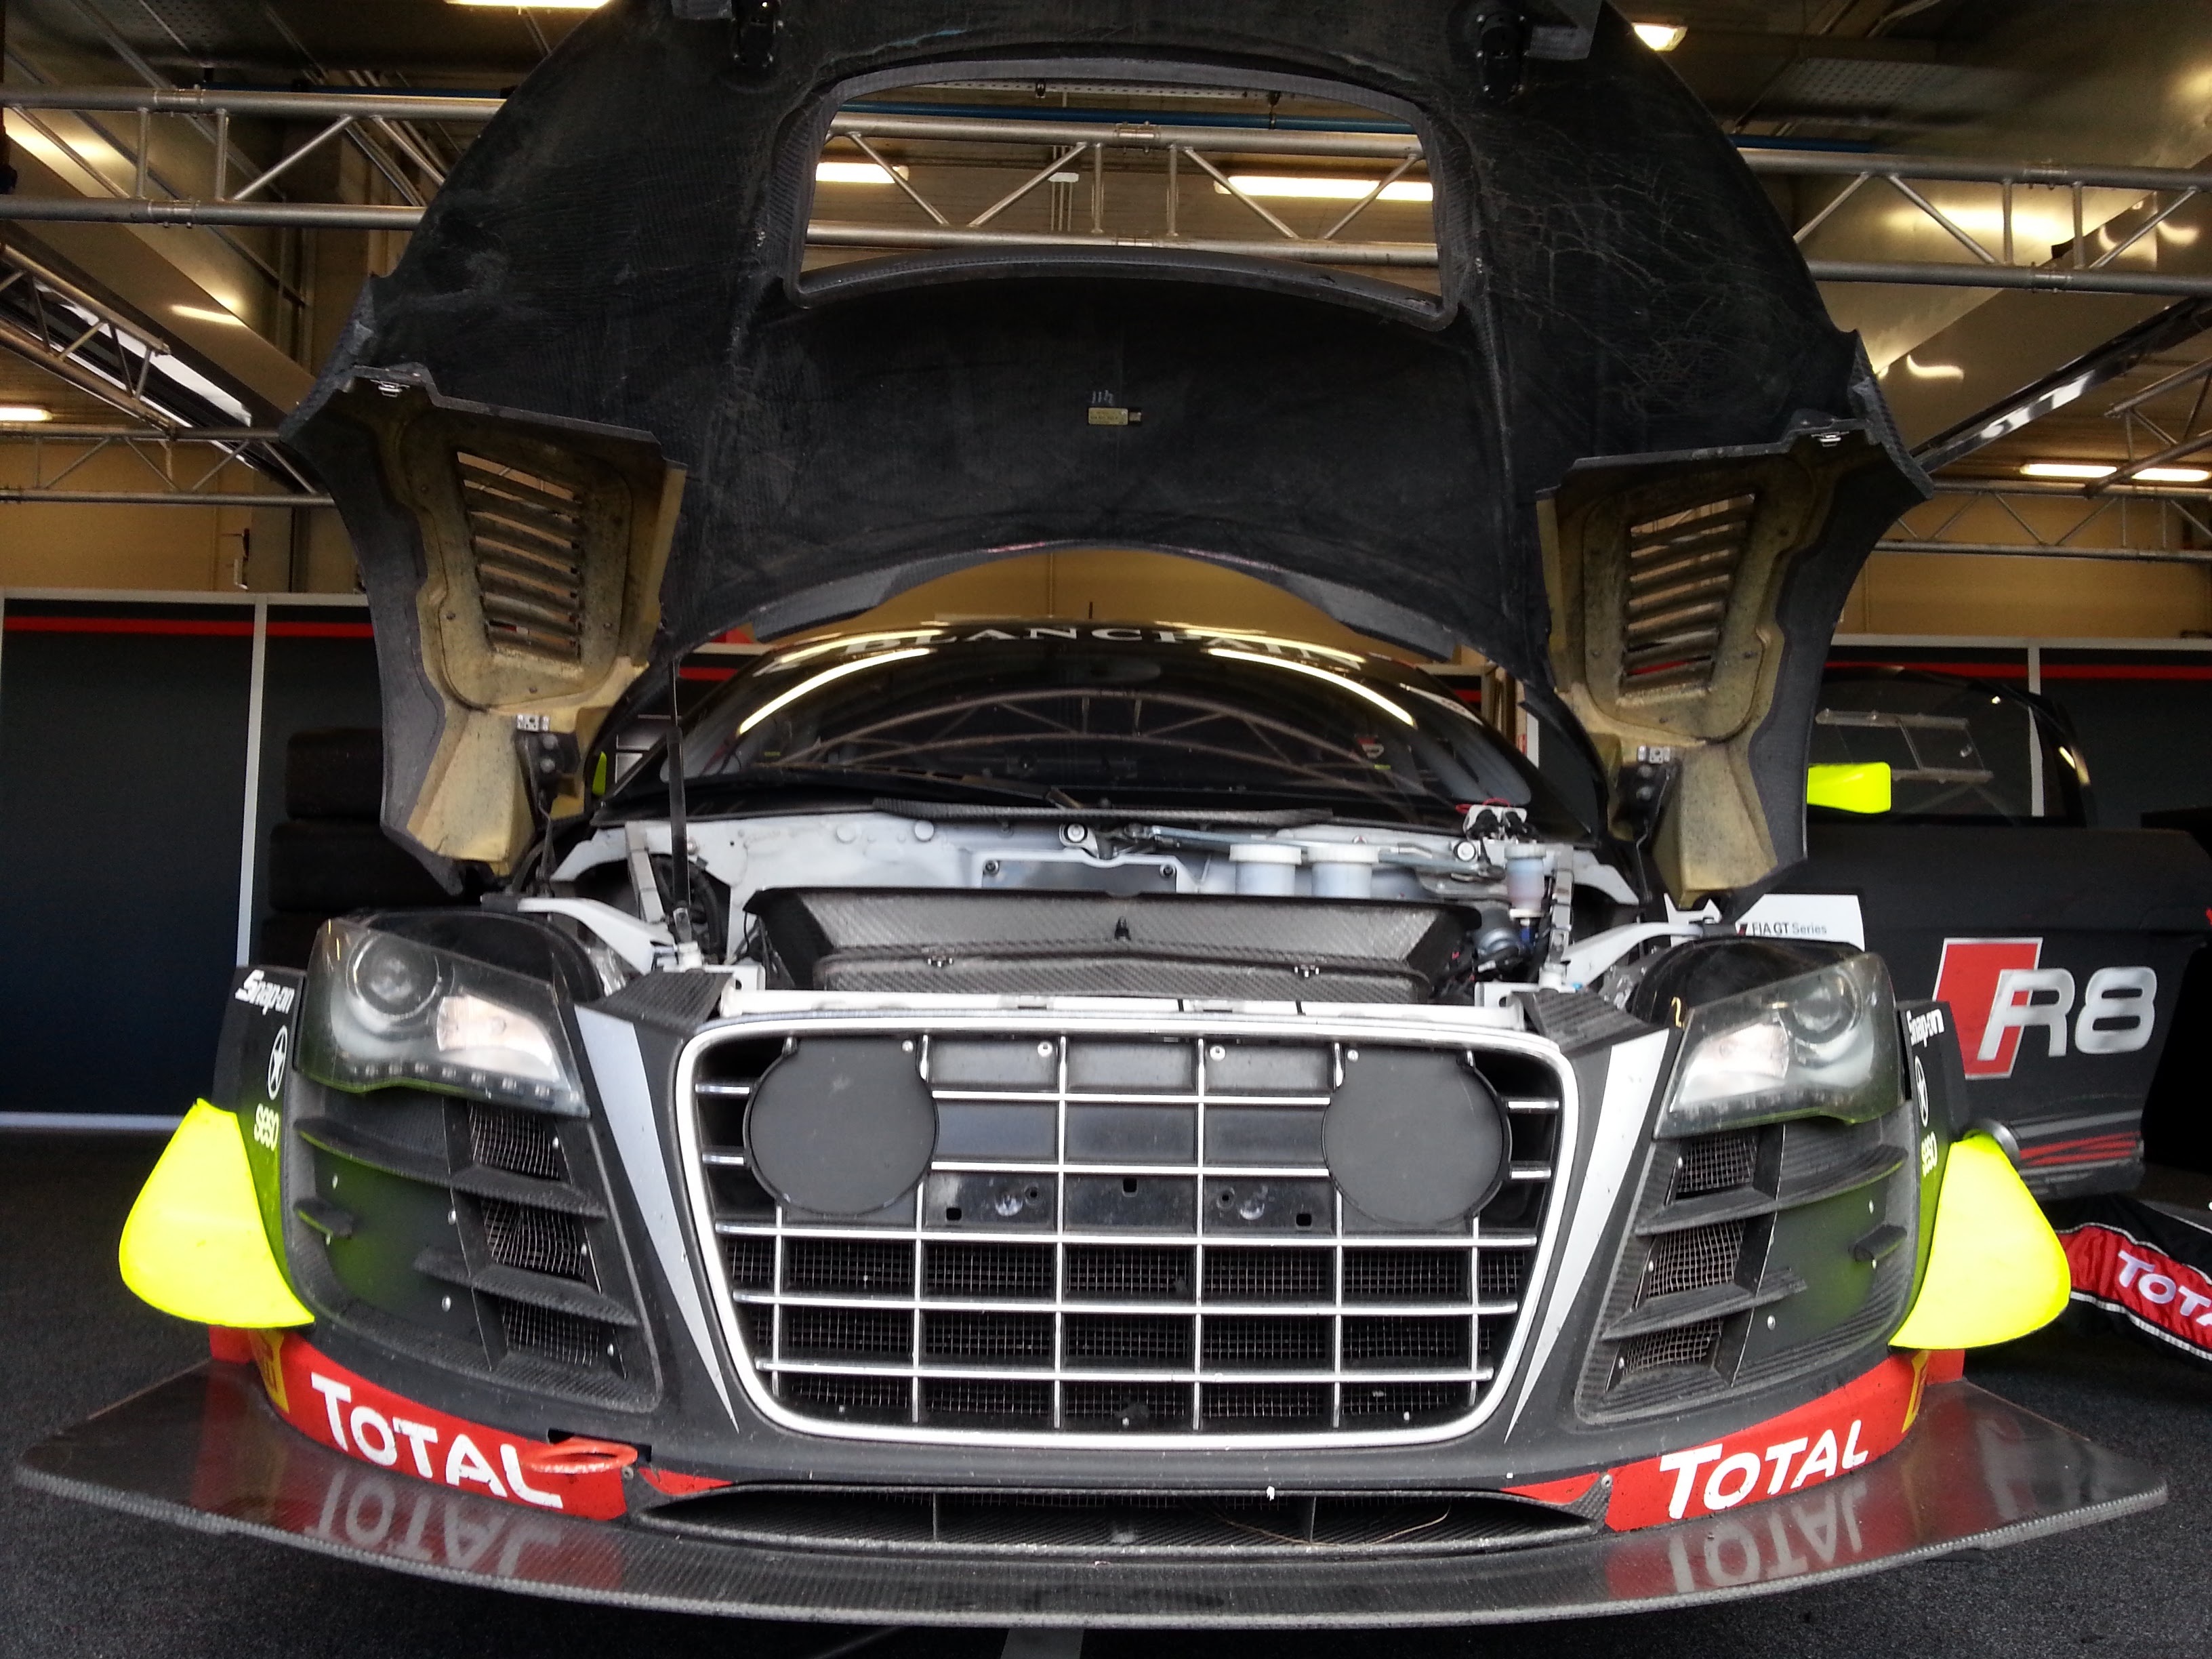
car, wheel, workshop, vehicle, box, sports car, motor vehicle, bumper, race car, competition, supercar, audi, auto show, land vehicle, audi r8, automobile make, automotive exterior, automotive design, luxury vehicle, performance car